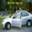
Label: automobile